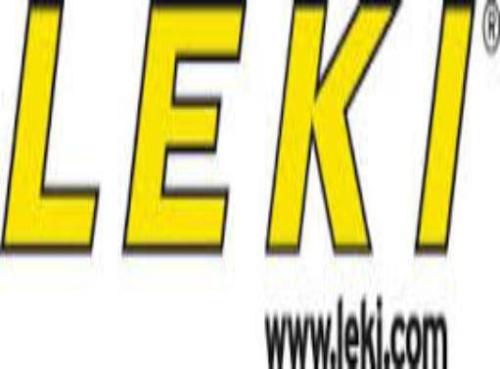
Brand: leki
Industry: Sports